First Epistle to the Corinthians

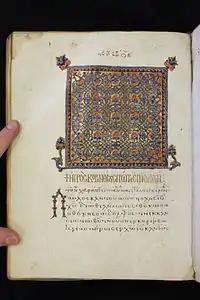
1 Corinthians 1:1–2a in Minuscule 223 from the 14th century

The First Epistle to the Corinthians is one of the Pauline epistles, part of the New Testament of the Christian Bible. The epistle is attributed to Paul the Apostle and a co-author, Sosthenes, and is addressed to the Christian church in Corinth. Scholars believe that Sosthenes was the amanuensis who wrote down the text of the letter at Paul's direction. It addresses various issues which had arisen in the Christian community at Corinth and is composed in a form of Koine Greek. Despite the name, it is not believed to be the first such letter written to the Corinthian church.